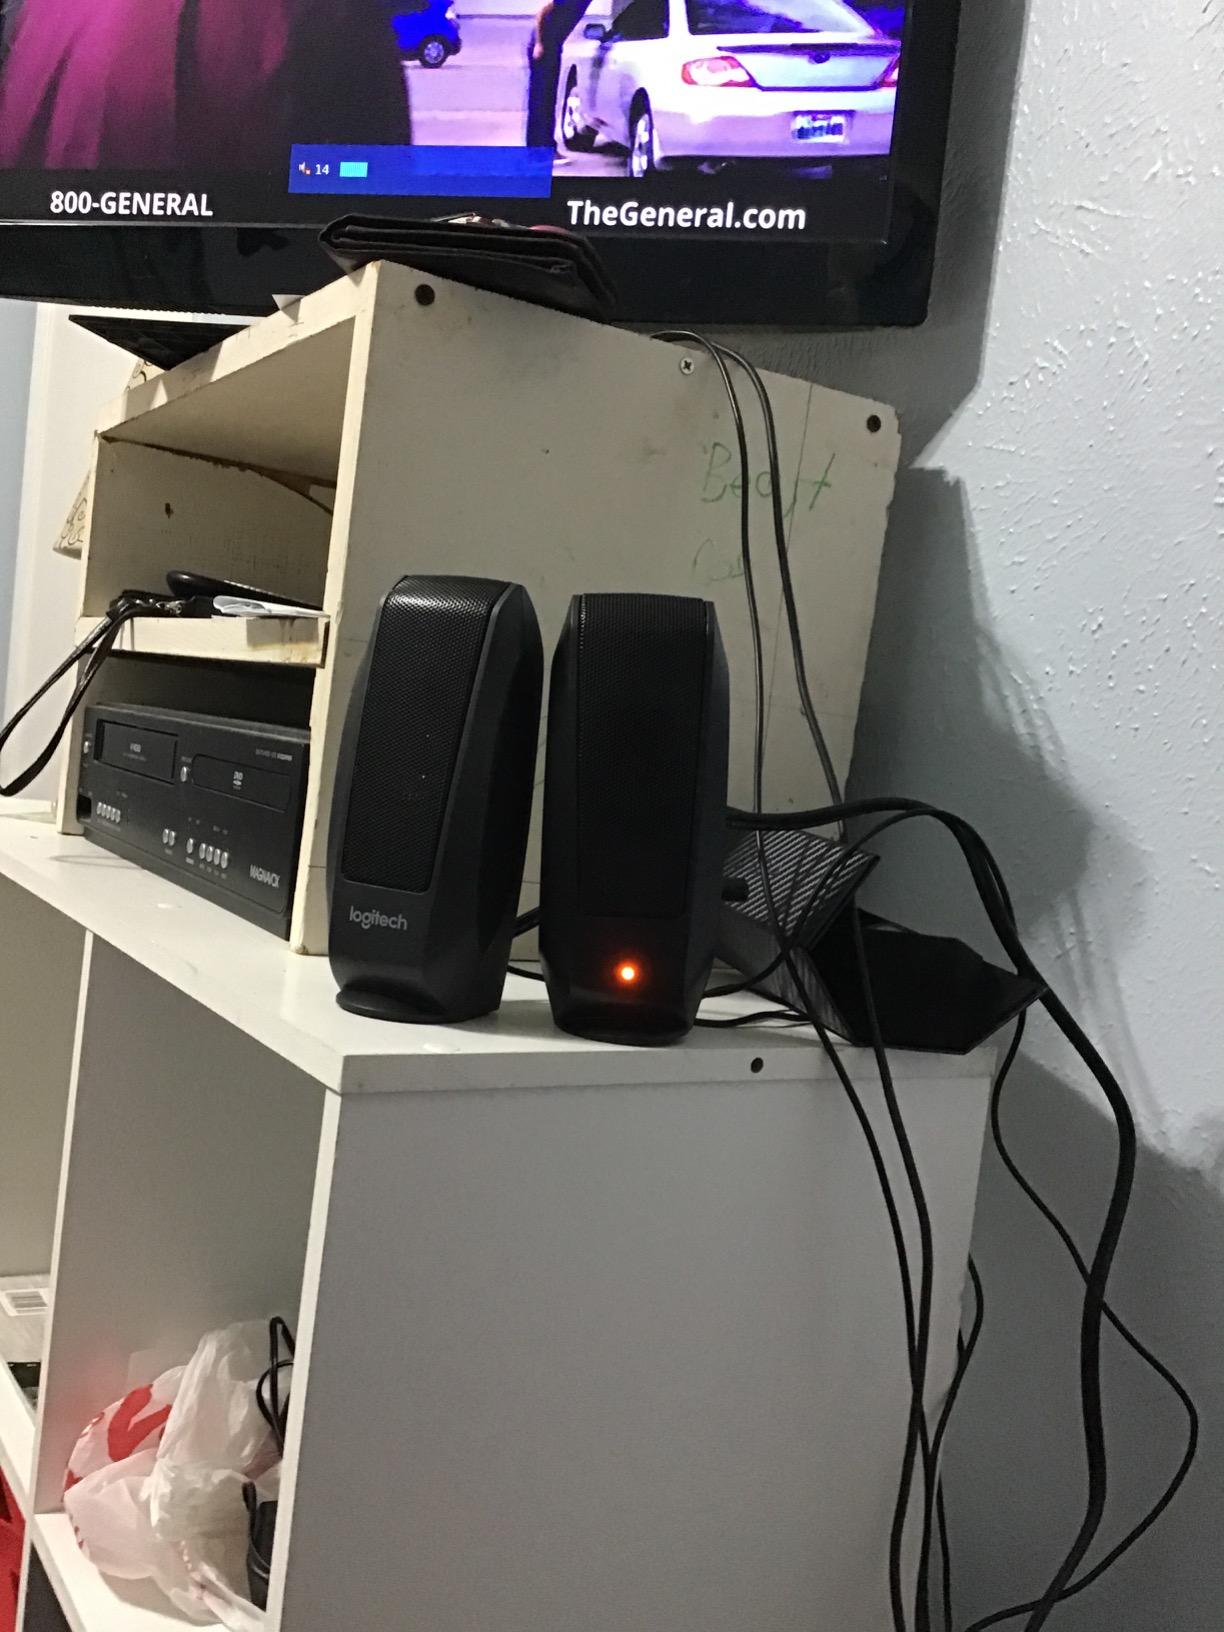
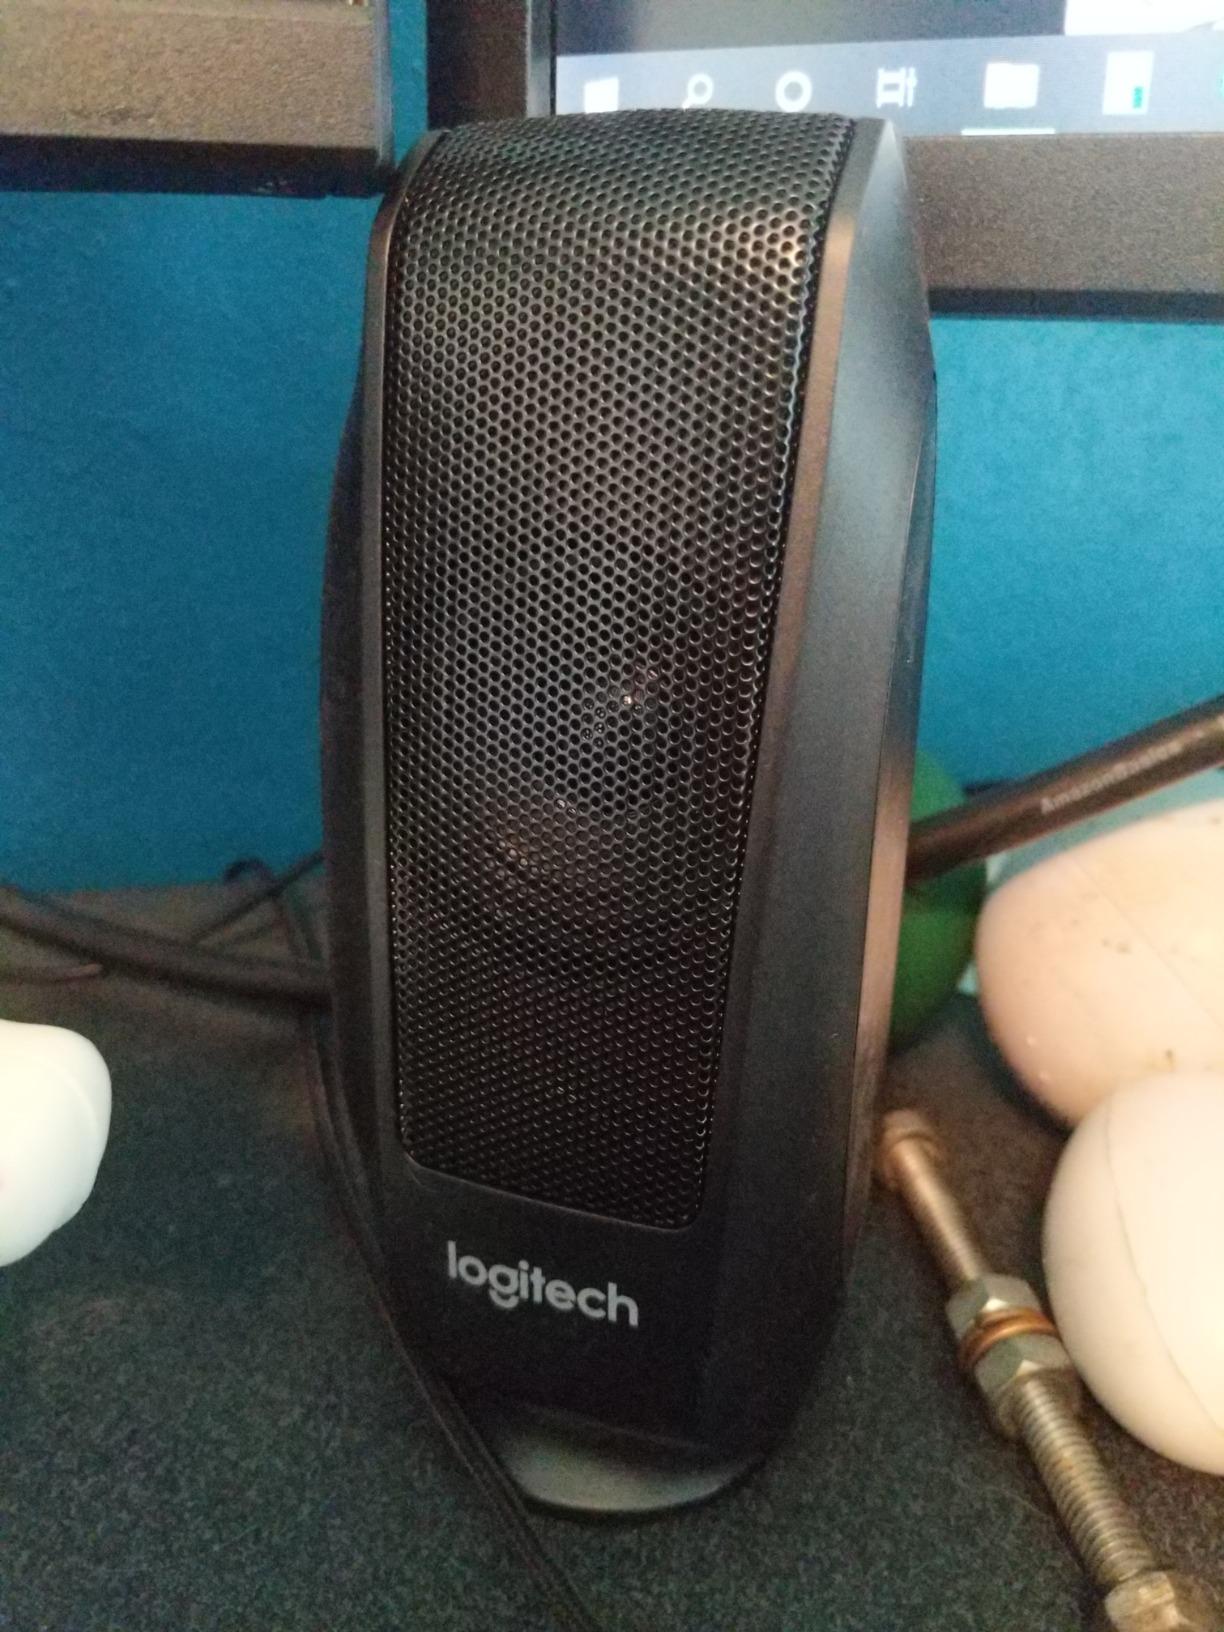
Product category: speaker
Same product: yes